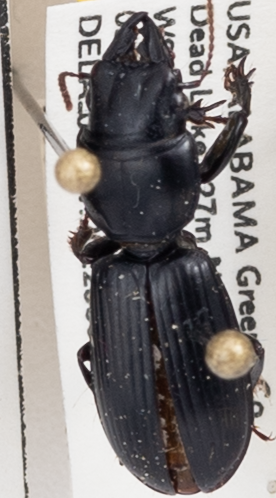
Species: Scarites subterraneus
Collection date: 2022-08-09
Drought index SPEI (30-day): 0.04
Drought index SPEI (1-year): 0.39
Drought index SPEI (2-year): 0.9